Casualty series 28

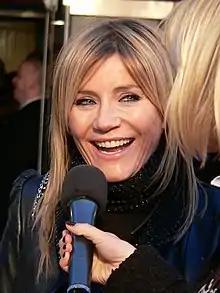
Michelle Collins starts a guest role in episode 44.

On 23 July 2013, it was announced that Amanda Mealing would reprise her role as consultant Connie Beauchamp in the series. Mealing had played Connie in the show's spin-off series "Holby City" for six years until 2010, and had also made appearances in "Casualty" during crossover events. The character is billed as "confident" but "fair" with concern about her reputation and that of the department. The actress expressed her excitement at reprising her role, while Kent dubbed Connie "an iconic character". Connie returns in episode 31; a specially-filmed trailer was released to promote her return. John Michie regularly guest stars as his "Holby City" character Guy Self from episode 31, as part of Connie's introduction and ongoing story. Hazlegrove took a break from her role as Dixie during this series, and returned in the following series. Following Dixie's exit, Gemma Atkinson reprised her role as paramedic Tamzin Bayle in episode 38; she had last appeared in series 27. Writers used the character's return to explore the relationship between Tamzin and Jeff again.